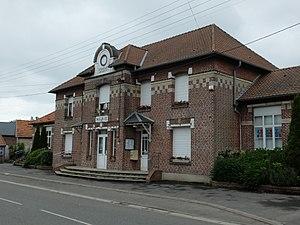
Vue de la mairie de Riencourt-lès-Cagnicourt.
Riencourt-lès-Cagnicourt est une commune française située dans le département du Pas-de-Calais en région Hauts-de-France.